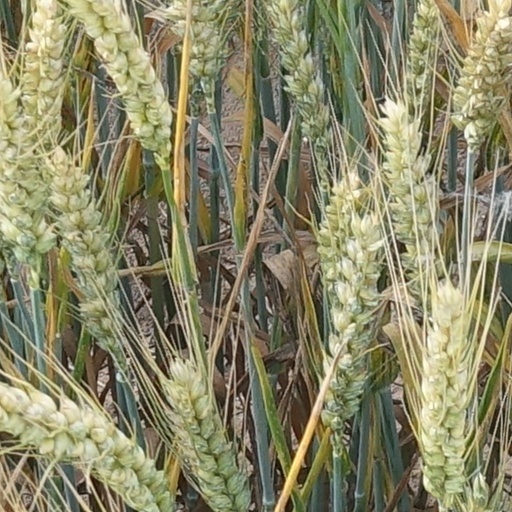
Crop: wheat